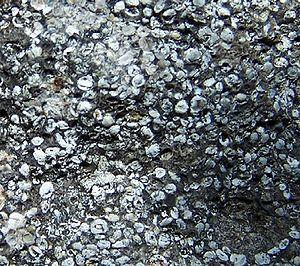
On nomme oolithe ou oolite une concrétion géologique de petites structures minérales sphériques régulières, constituées, lors d'un processus particulier de sédimentation, en lamines concentriques. Ce terme est réservé aux grains mesurant de 0,5 à 2 mm.